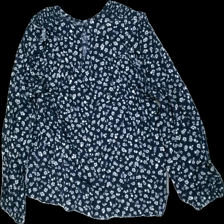
View: back
Type: Blouse
Category: Ladies
Brand: Kappahl
Colors: Blue, White
Material: 100% Viscose
Pattern: Floral print
Cut: Regular
Size: M
Price range: <50
Recommended usage: Recycle
Description: puled threads